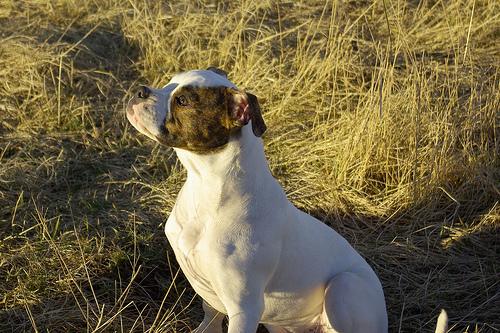
Breed: american bulldog